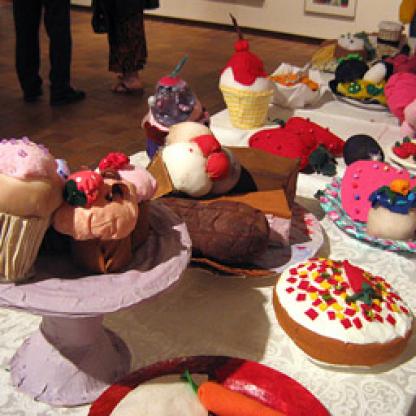
Scene: Indoor